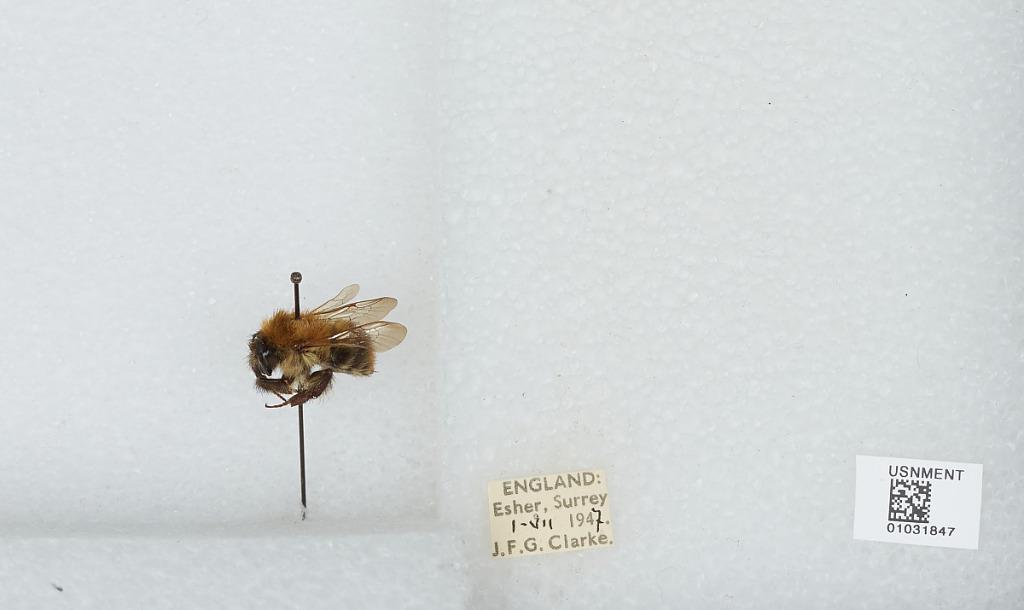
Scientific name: Bombus (Thoracobombus) pascuorum (Scopoli)
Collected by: J. Clarke
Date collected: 1947-7-1
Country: United Kingdom
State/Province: England
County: Surrey
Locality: Esher
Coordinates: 51.3691, -0.365